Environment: real
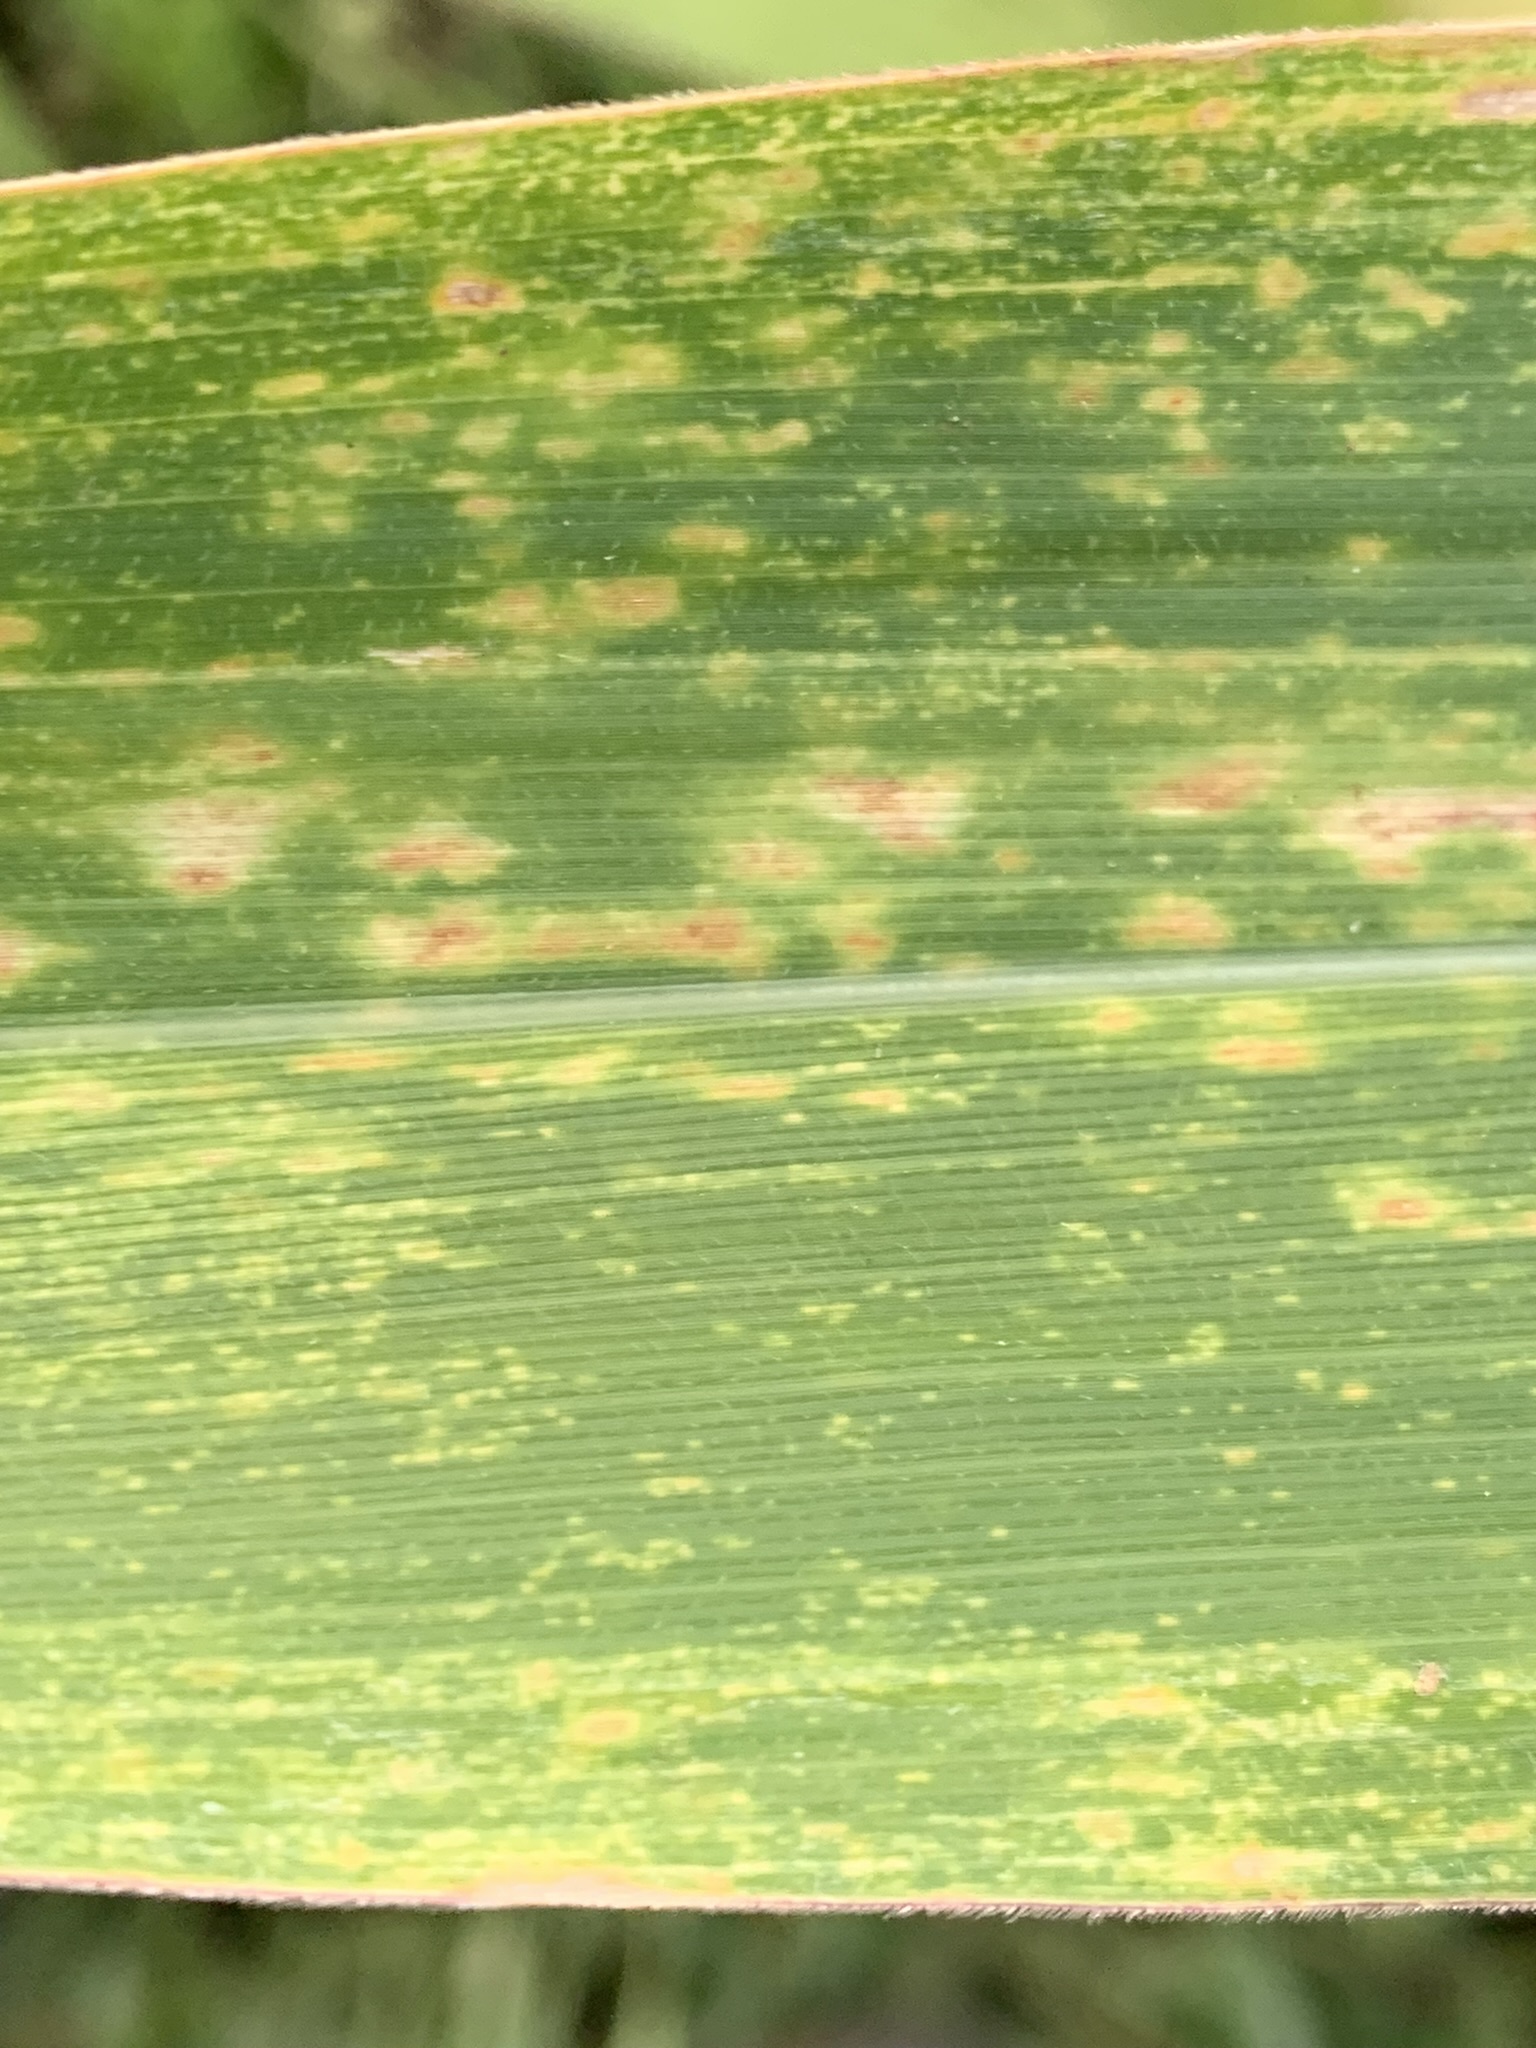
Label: lethal_necrosis